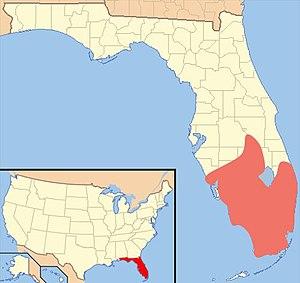
Eumops floridanus est une espèce de chauves-souris nord-américaine de la famille des Molossidae.